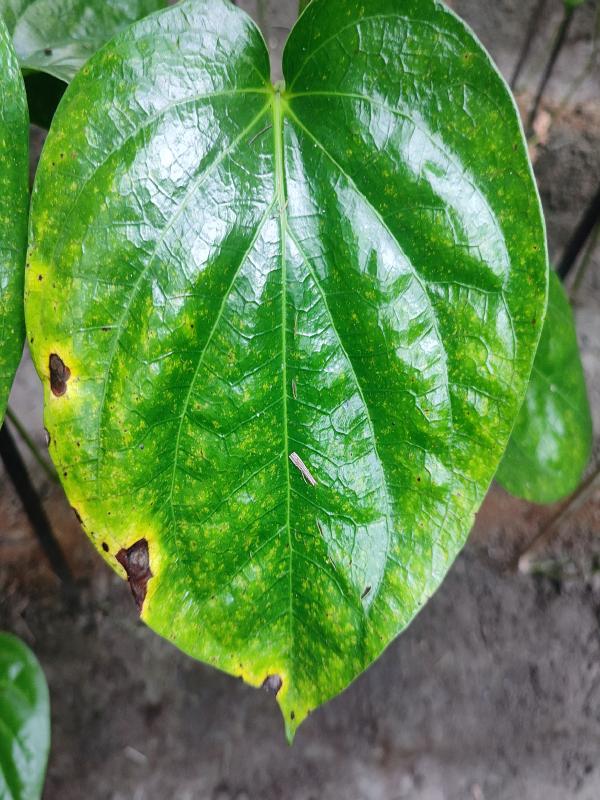
Label: Bacterial_Leaf_Disease